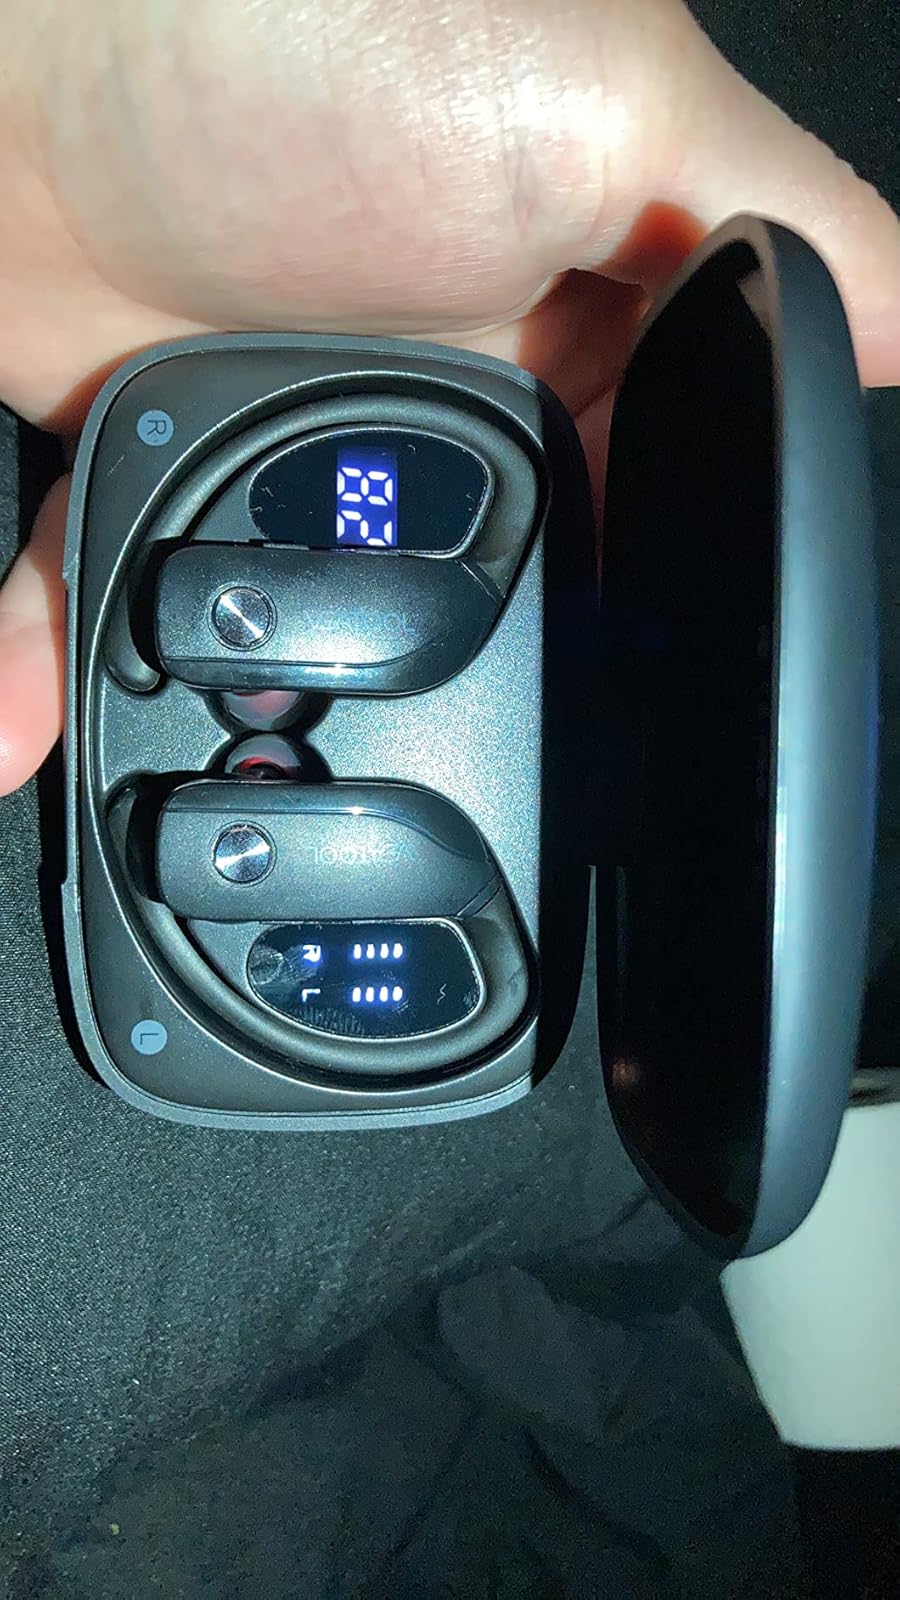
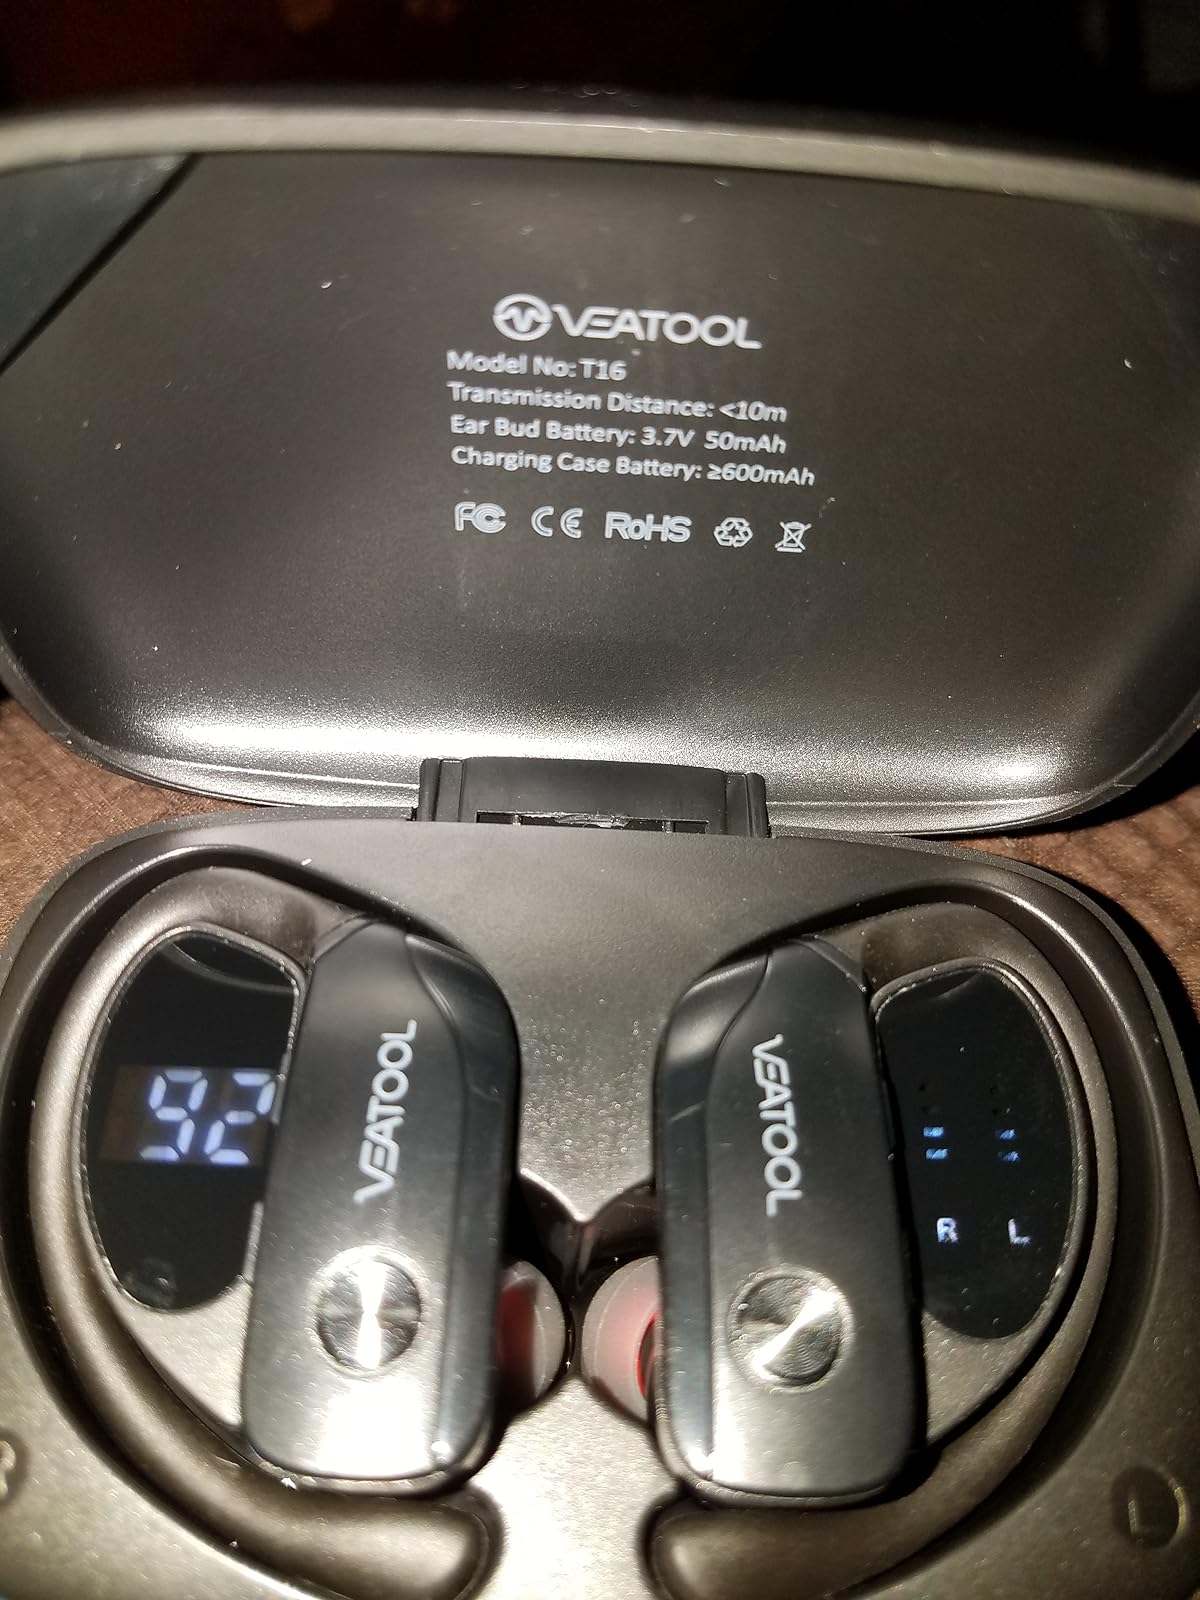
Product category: earbuds
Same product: yes